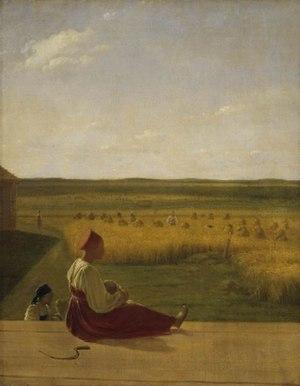
Au labour. Le Printemps est un tableau du peintre russe Alexeï Venetsianov, peint dans la première moitié des années 1820. Il est exposé à la Galerie Tretiakov. Ses dimensions sont.